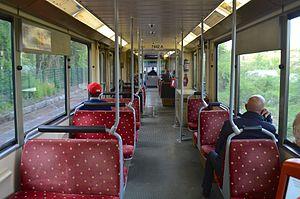
Métro léger de Charleroi - intérieur d'un véhicule (7442) - entre la station Piges et l'arrêt Sacré Madame.
Le métro léger de Charleroi est un réseau de transport en commun de l’agglomération de Charleroi en Belgique, de type métro léger.